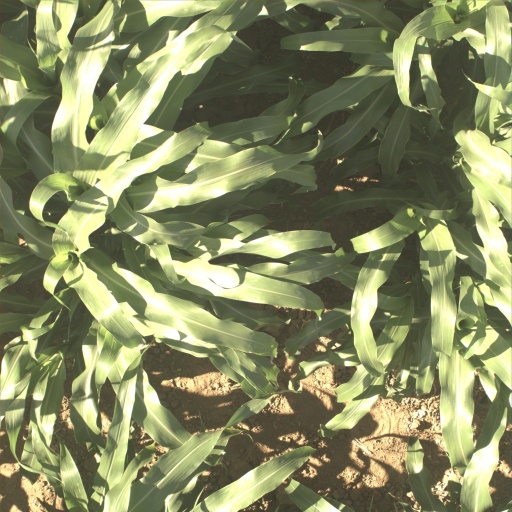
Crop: sorghum